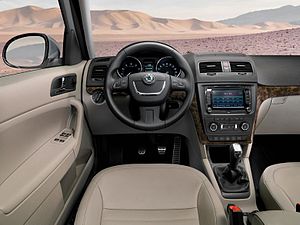
Škoda Yeti / Sikkerhed
Škoda Yeti er en kompakt SUV fra bilmærket Škoda. Den serieproducerede udgave blev præsenteret på Geneve Motor Show i år 2009 og kom på markedet i august samme år. Bilen bygges i Kvasiny i Tjekkiet.